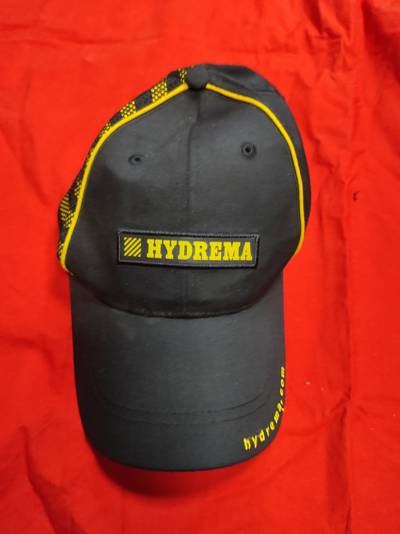
Waste category: clothes